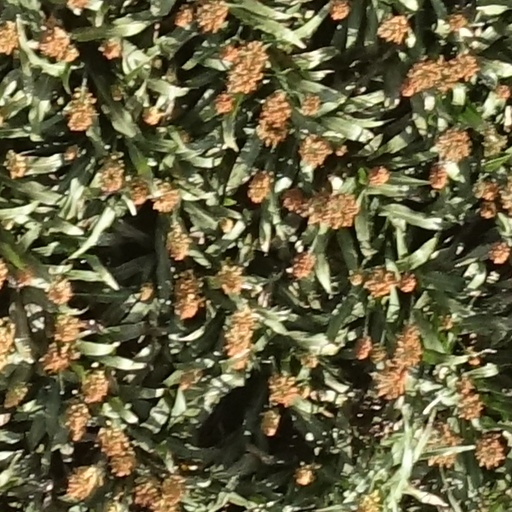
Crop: sorghum